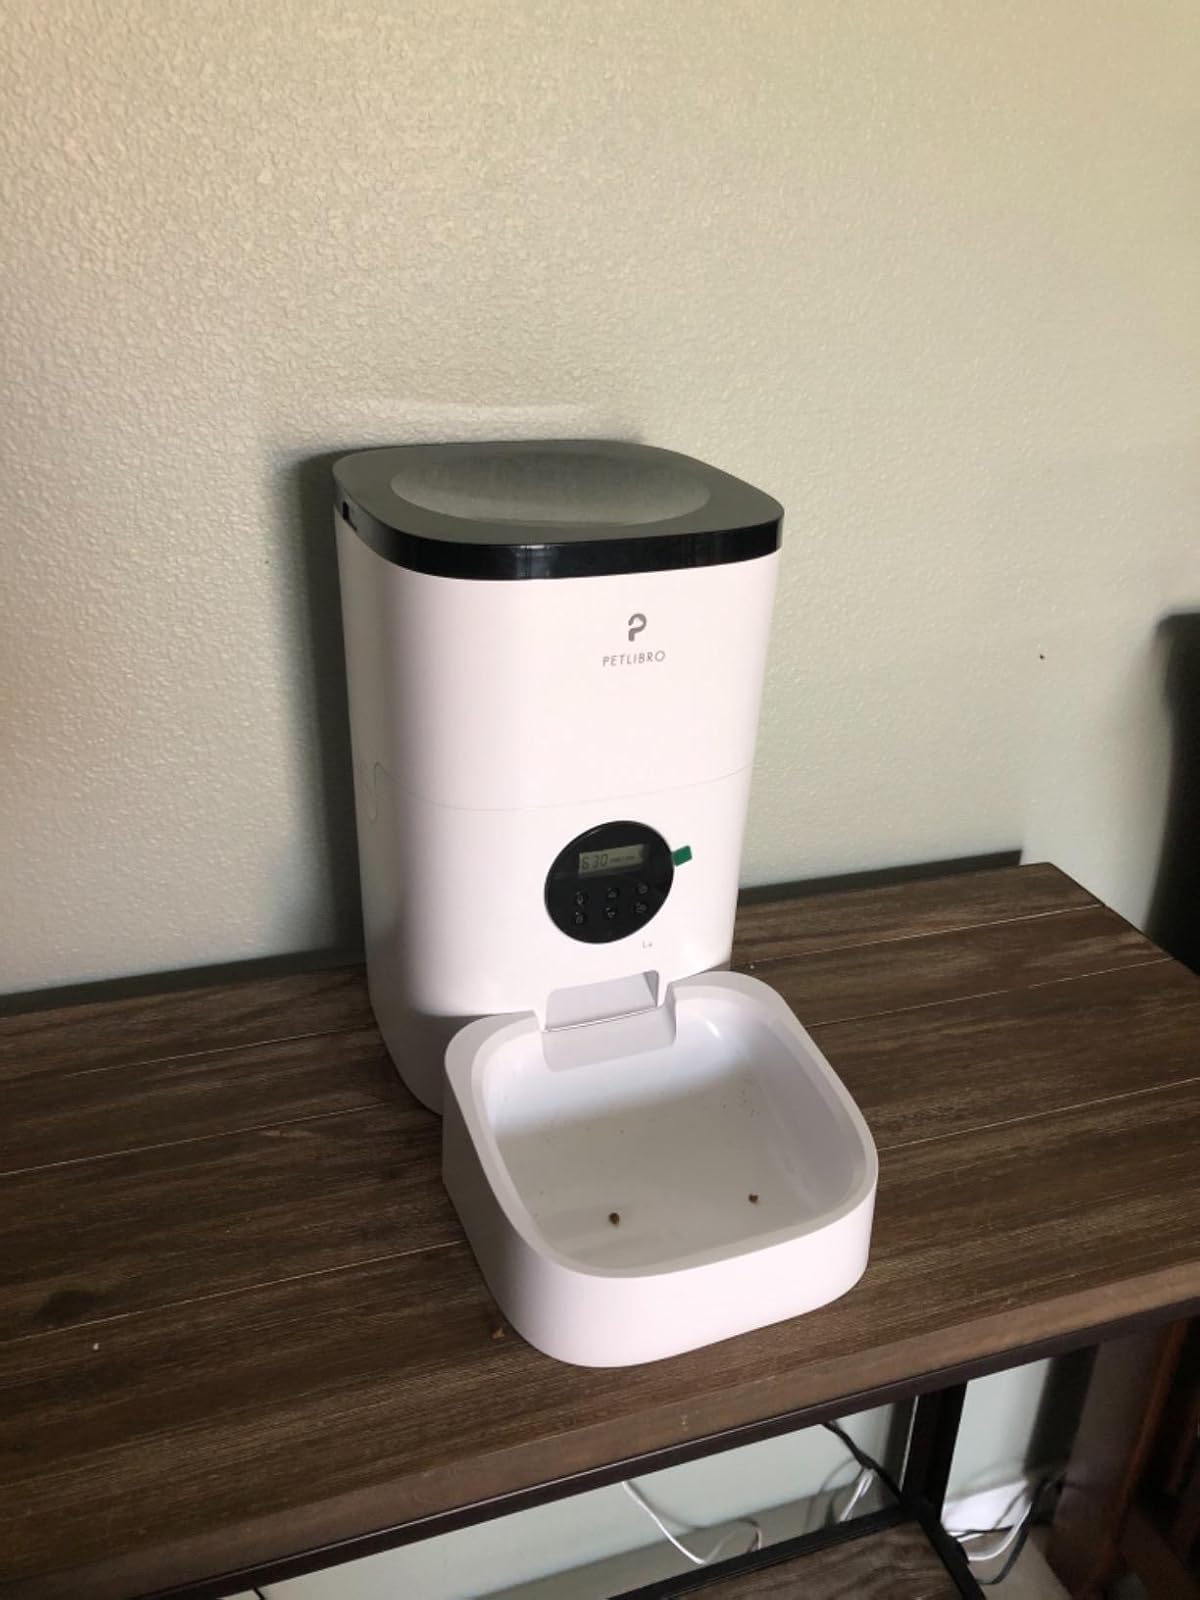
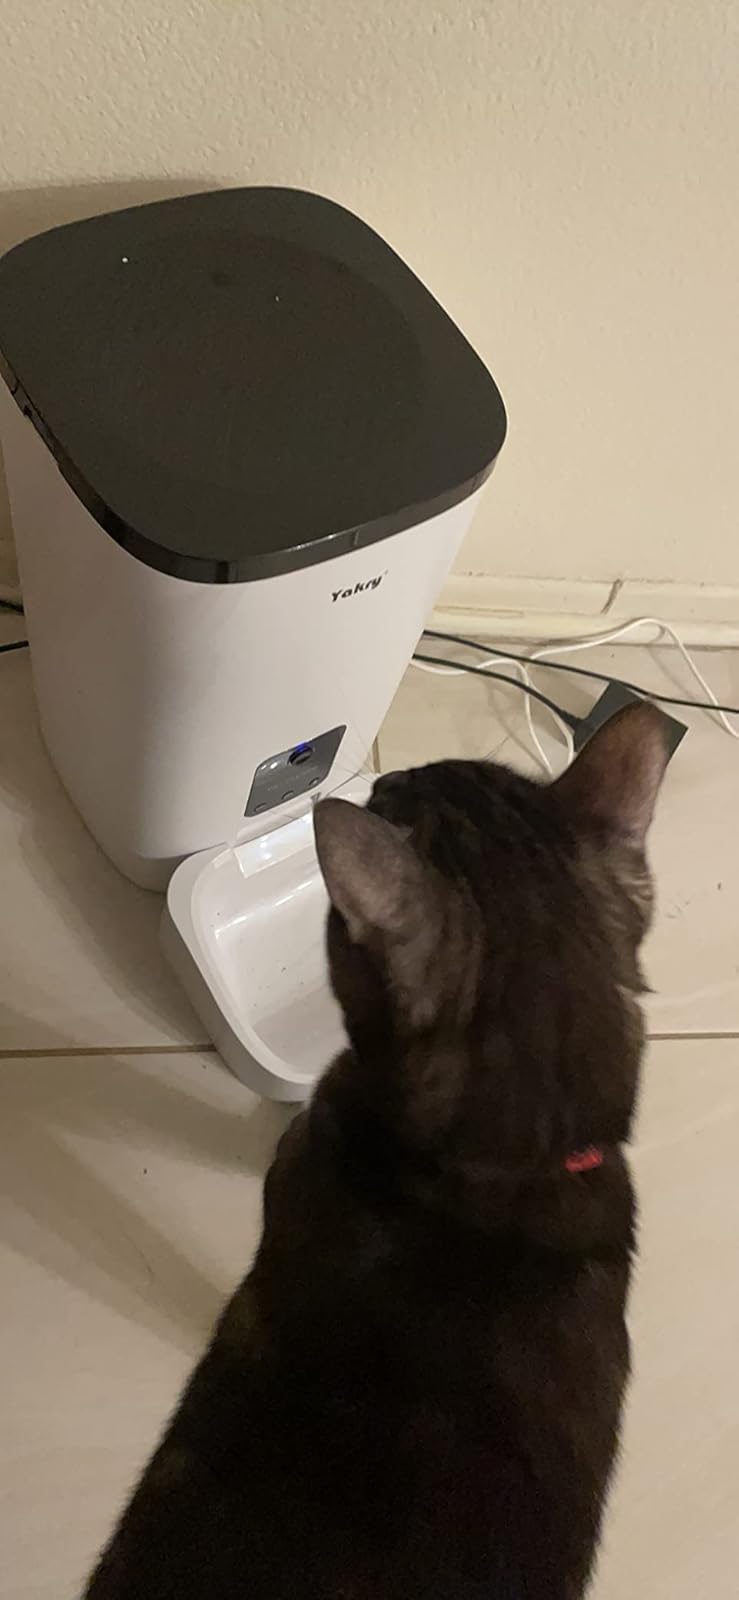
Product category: items_feeder
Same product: no